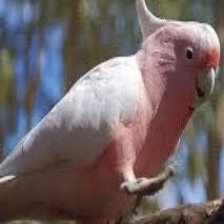
Species: ROSE BREASTED COCKATOO
Scientific name: EOLOPHUS ROSEICAPILLA
ImageNet parent category: sulphur-crested_cockatoo